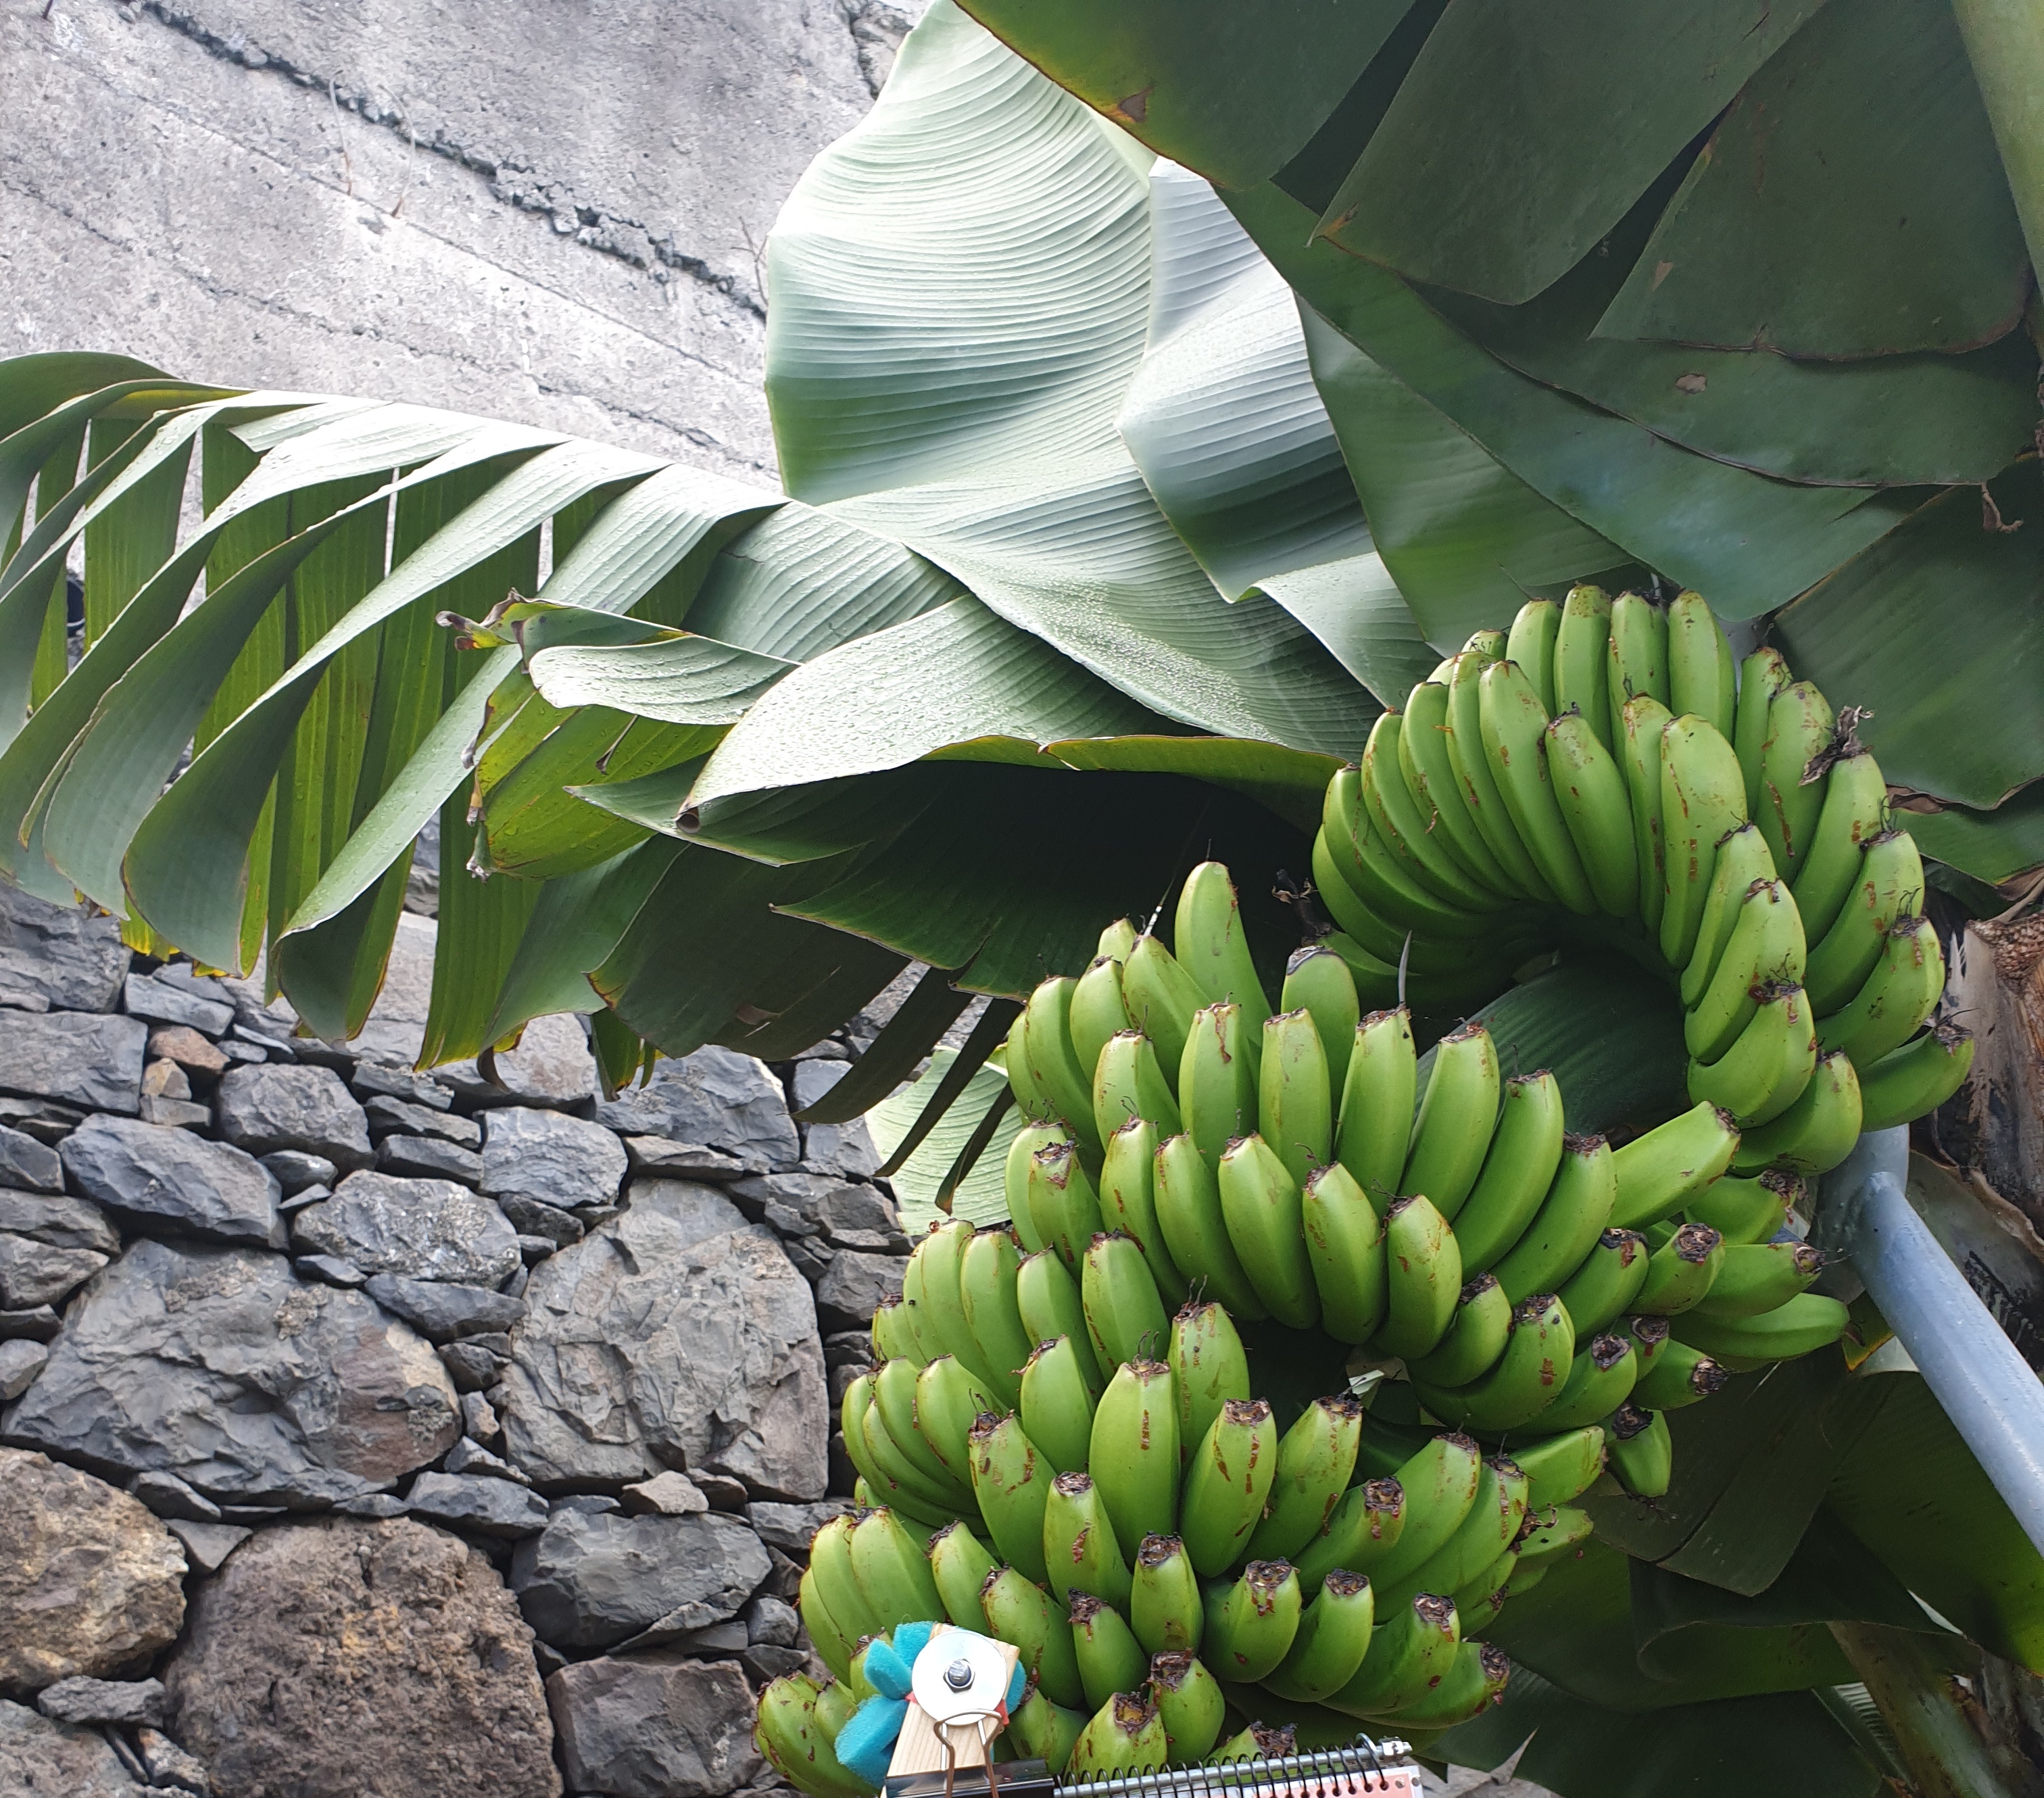
Label: Keep